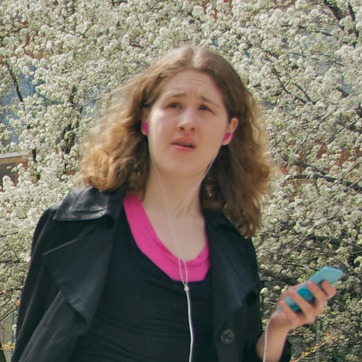
Material: skin